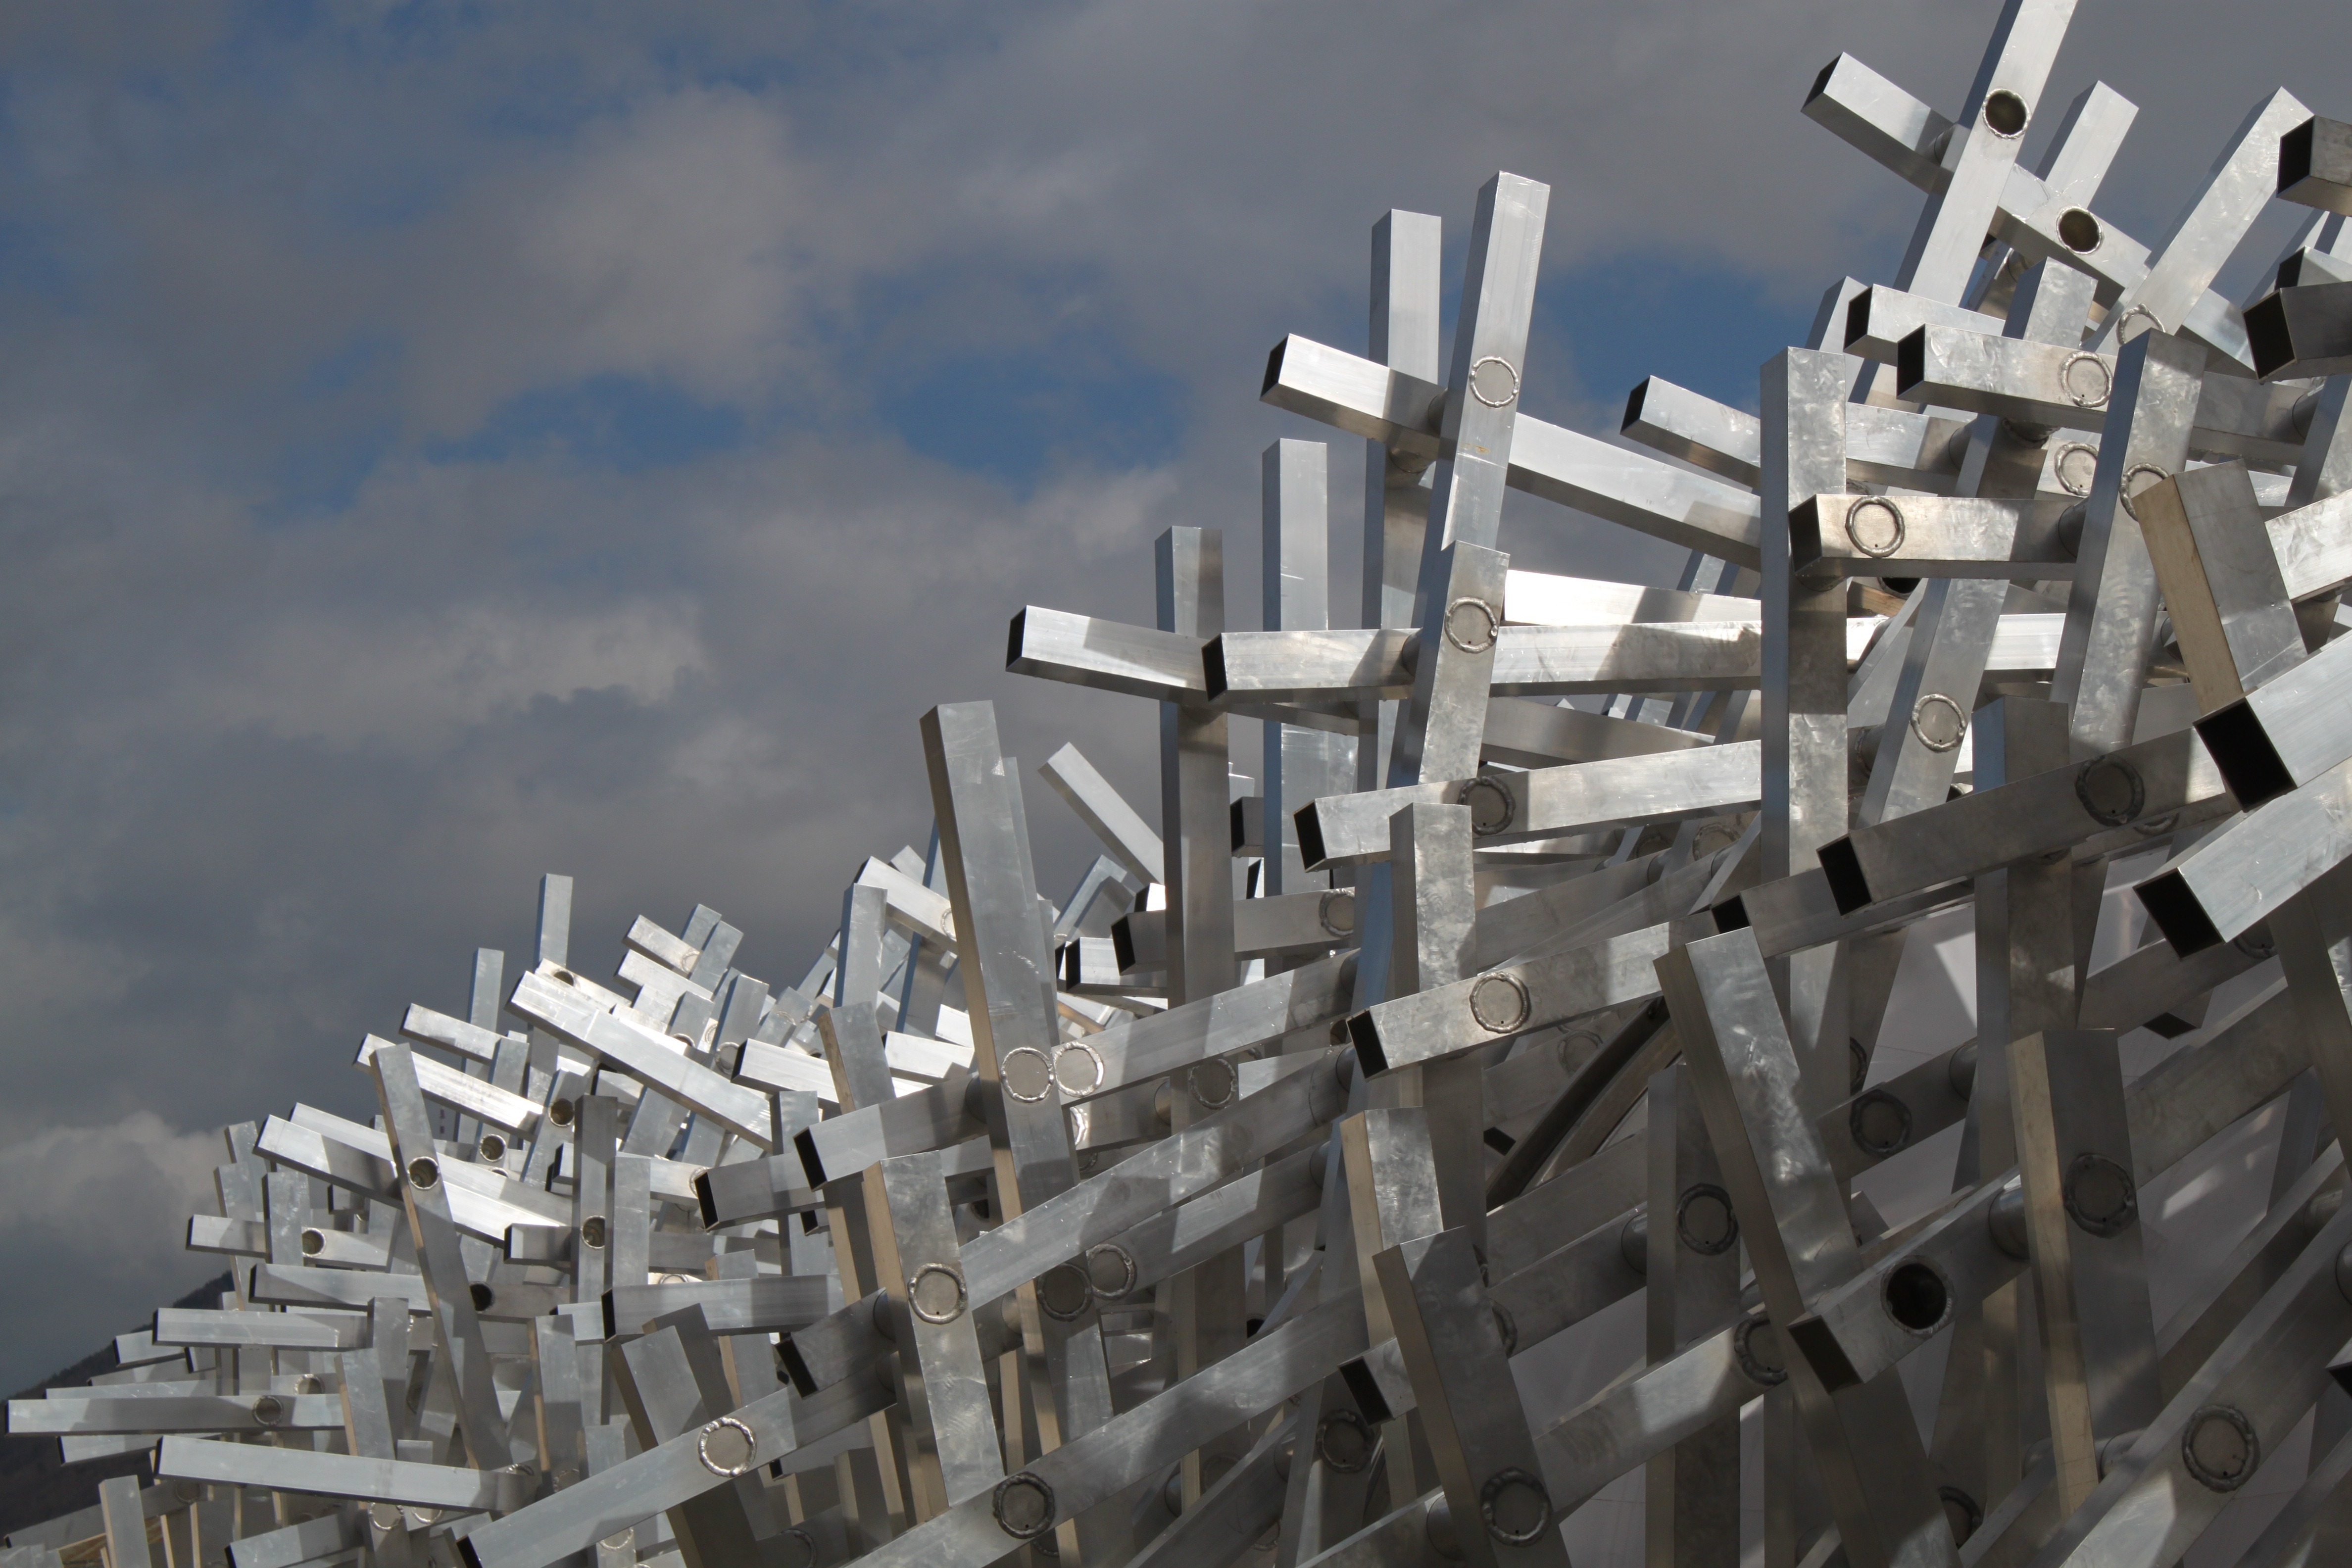
post, structure, sky, skyscraper, monument, metal, craft, stadium, artwork, stainless steel, sheet, lichtspiel, sculpture, art, bank, mess, salzburg, sculptor, arts crafts, metal art, metal rods, sheet metal art, metal posts, criss cross, metal braid